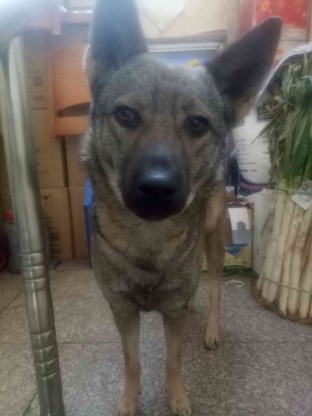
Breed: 3336-n000121-chinese_rural_dog